NKVD prisoner massacre in Lutsk

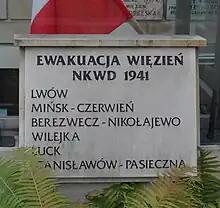
A plaque on the premises of the St. Stanislaus Kostka Church in Warsaw, commemorating the victims of the NKVD prisoner massacres, including prisoners from Lutsk

In 1941, Soviet propaganda initially attributed the Lutsk prison massacre to the Germans. When the Red Army regained control of Lutsk in 1944, the graves of the massacre victims were leveled. Official publications in the Soviet Union refrained from mentioning this crime until the late 1980s.